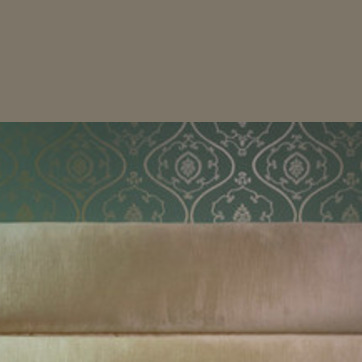
Material: wallpaper